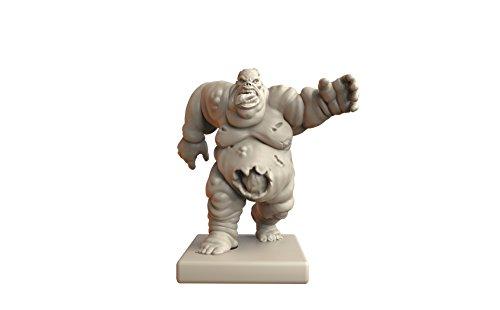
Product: GreenBrier Games Zpocalypse 2 Defend The Burbs Board Game
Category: Toys & Games | Games & Accessories | Board Games
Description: §  Story driven exploration and tower defense gameplay.
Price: $52.76
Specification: ProductDimensions:10x11.7x11.7inches|ItemWeight:4.45pounds|ShippingWeight:4.55pounds(Viewshippingratesandpolicies)|DomesticShipping:ItemcanbeshippedwithinU.S.|InternationalShipping:ThisitemcanbeshippedtoselectcountriesoutsideoftheU.S.LearnMore|ASIN:B01NCS1183|Itemmodelnumber:ZB01|Manufacturerrecommendedage:10yearsandup